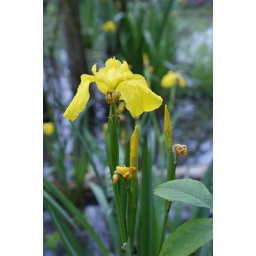
An amazing swamp near our house is home to wild irises.